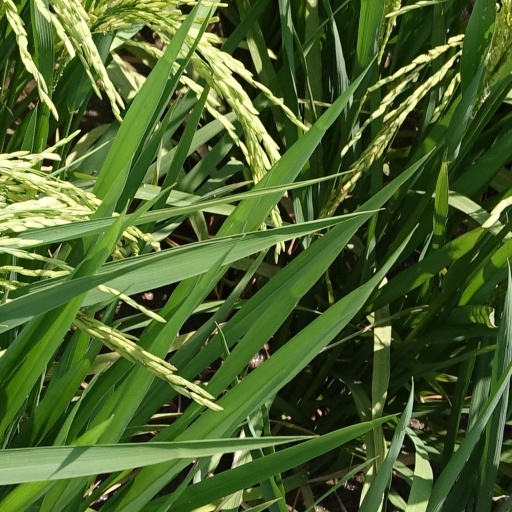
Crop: rice